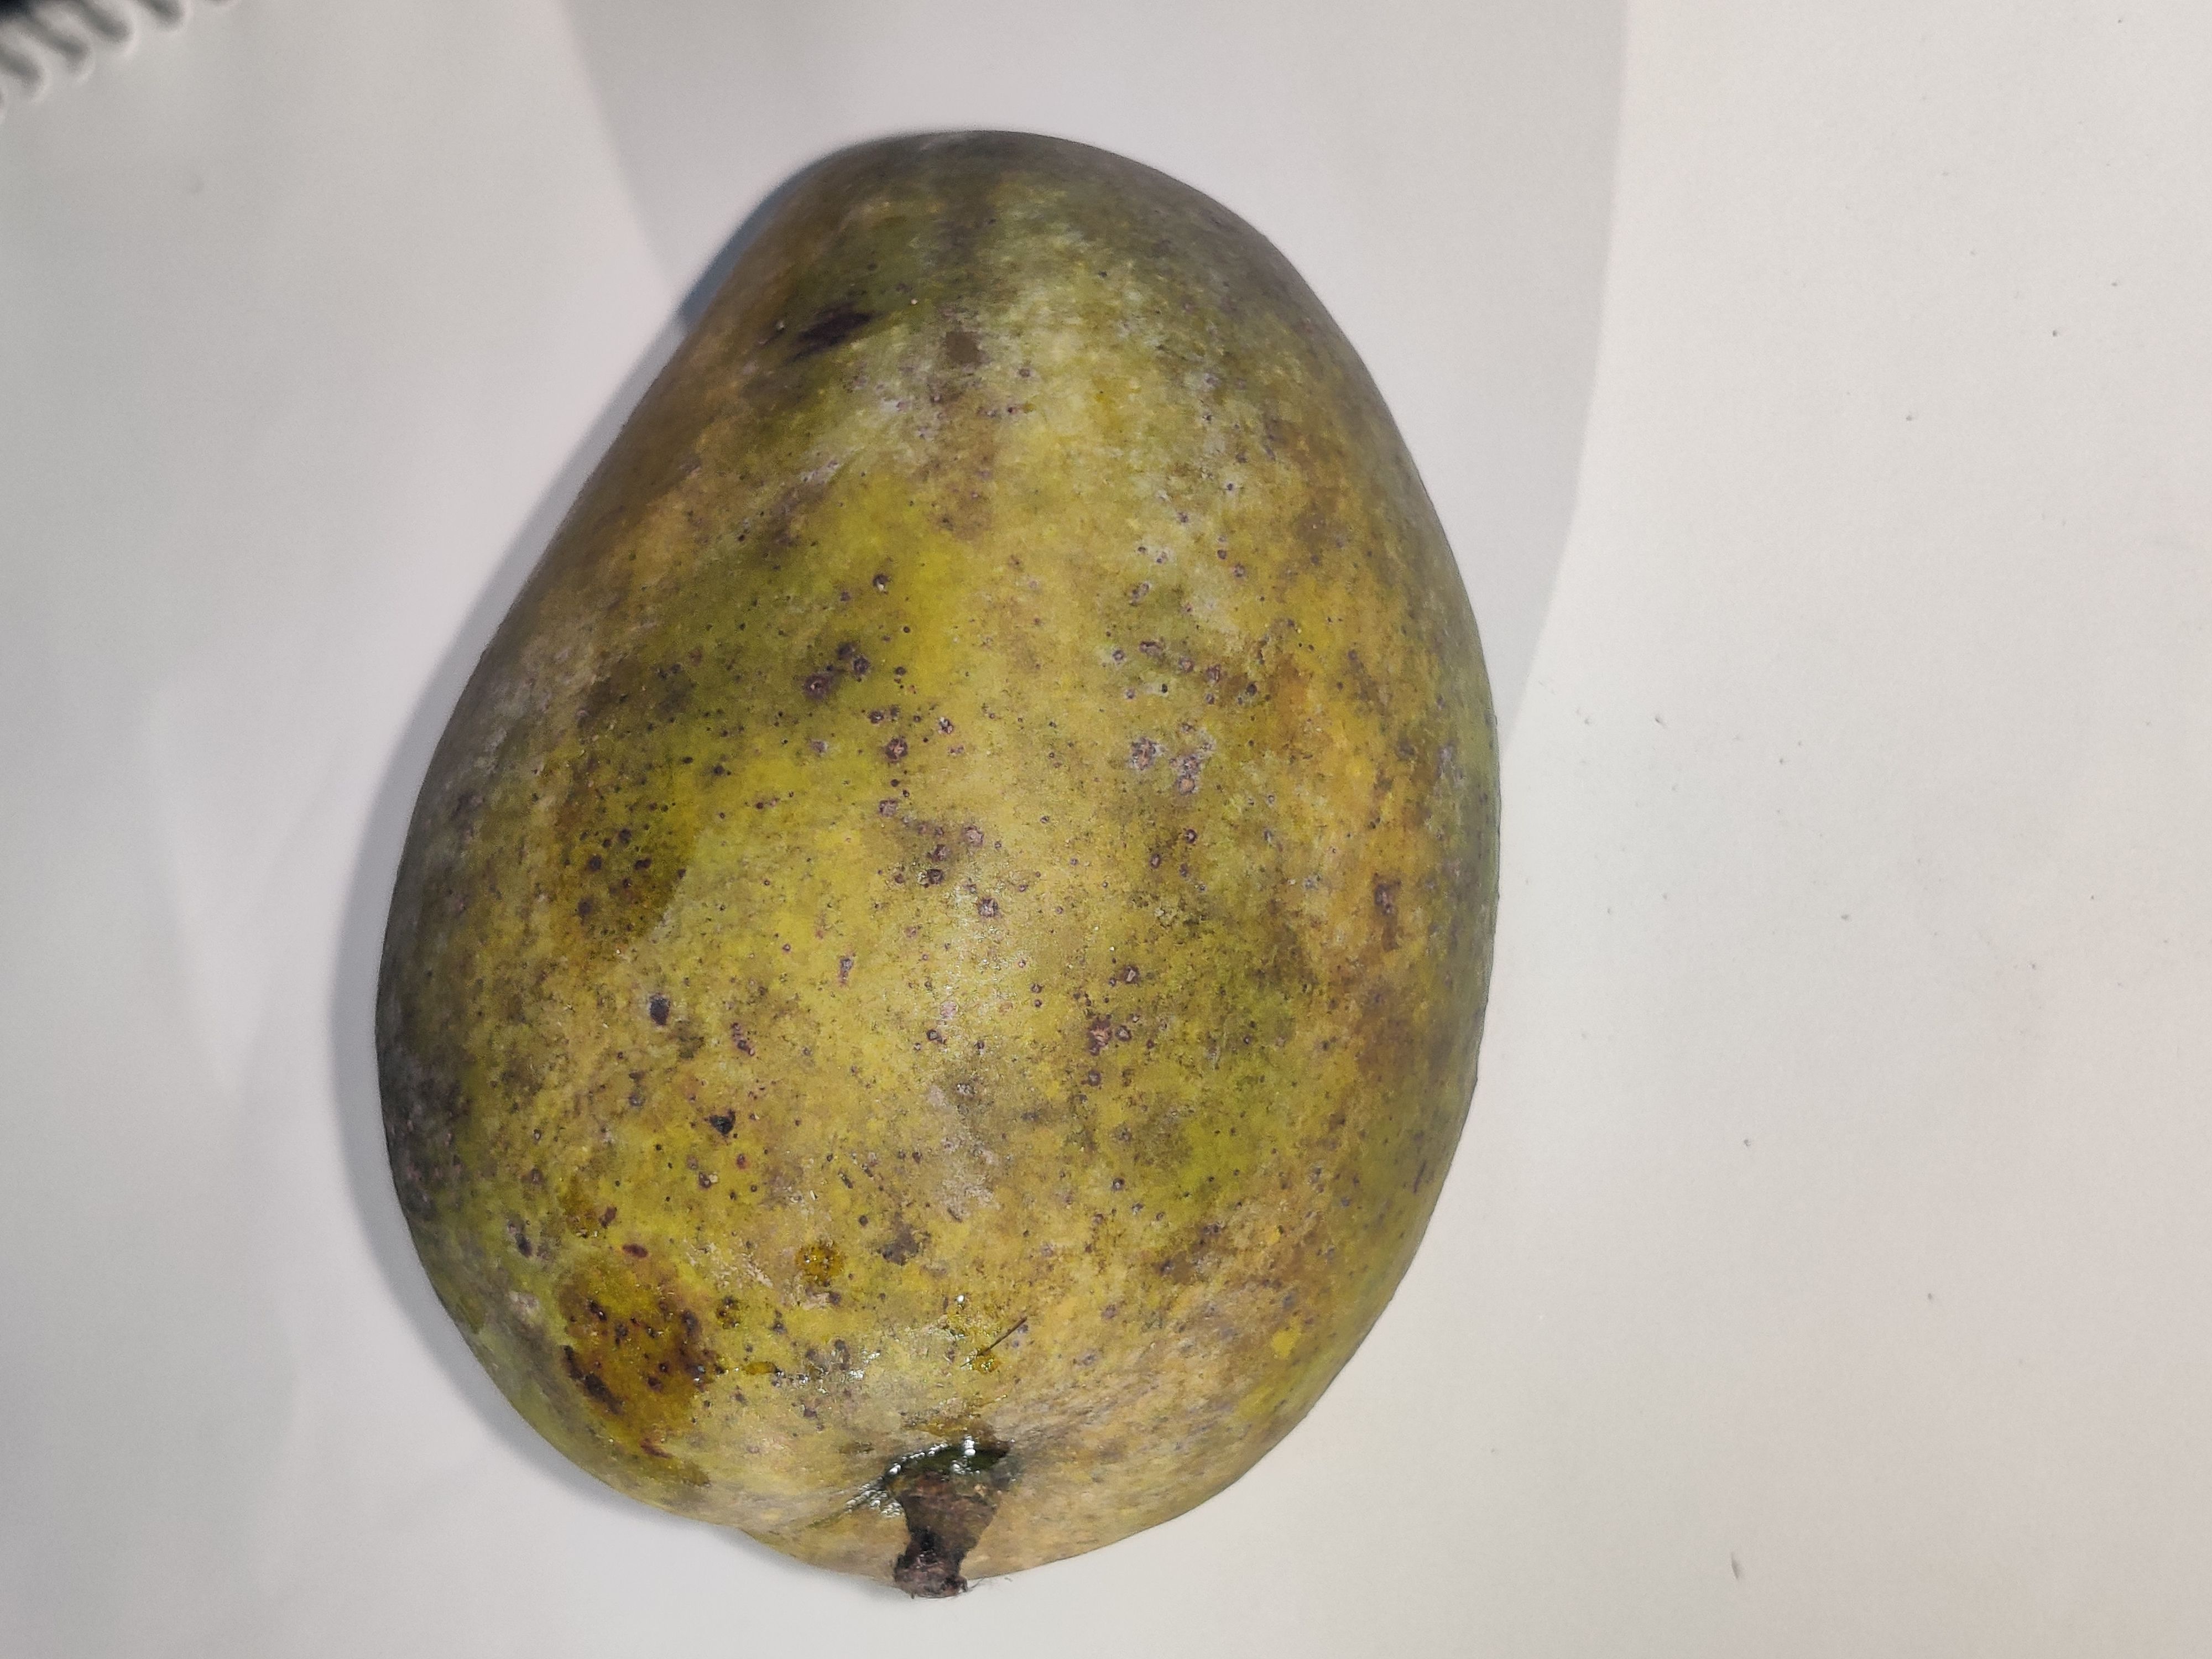
Fruit: mango
Grade: 2nd-grade